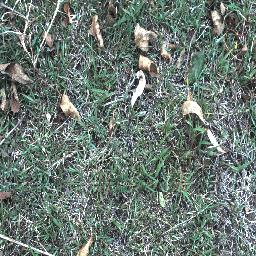
Label: negative